Katha Sangama (1976 film)

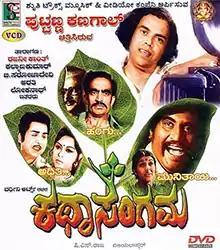
DVD cover

Katha Sangama is a 1976 Indian Kannada-language anthology film, directed by Puttanna Kanagal. The film features three segments and stars G. K. Govinda Rao, Loknath, Kalyan Kumar, B. Saroja Devi, Aarathi, and Rajinikanth.